Michael Demiurgos

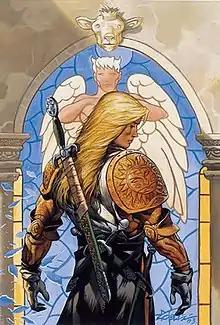

Michael Demiurgos is a fictional character primarily in the Lucifer series by DC comics, and is a creation of Neil Gaiman and John Bolton based on the archangel Michael, appearing on an early related series called "The Sandman". As an archangel, Michael Demiurgos led God's forces against Lucifer during his rebellion in Heaven.